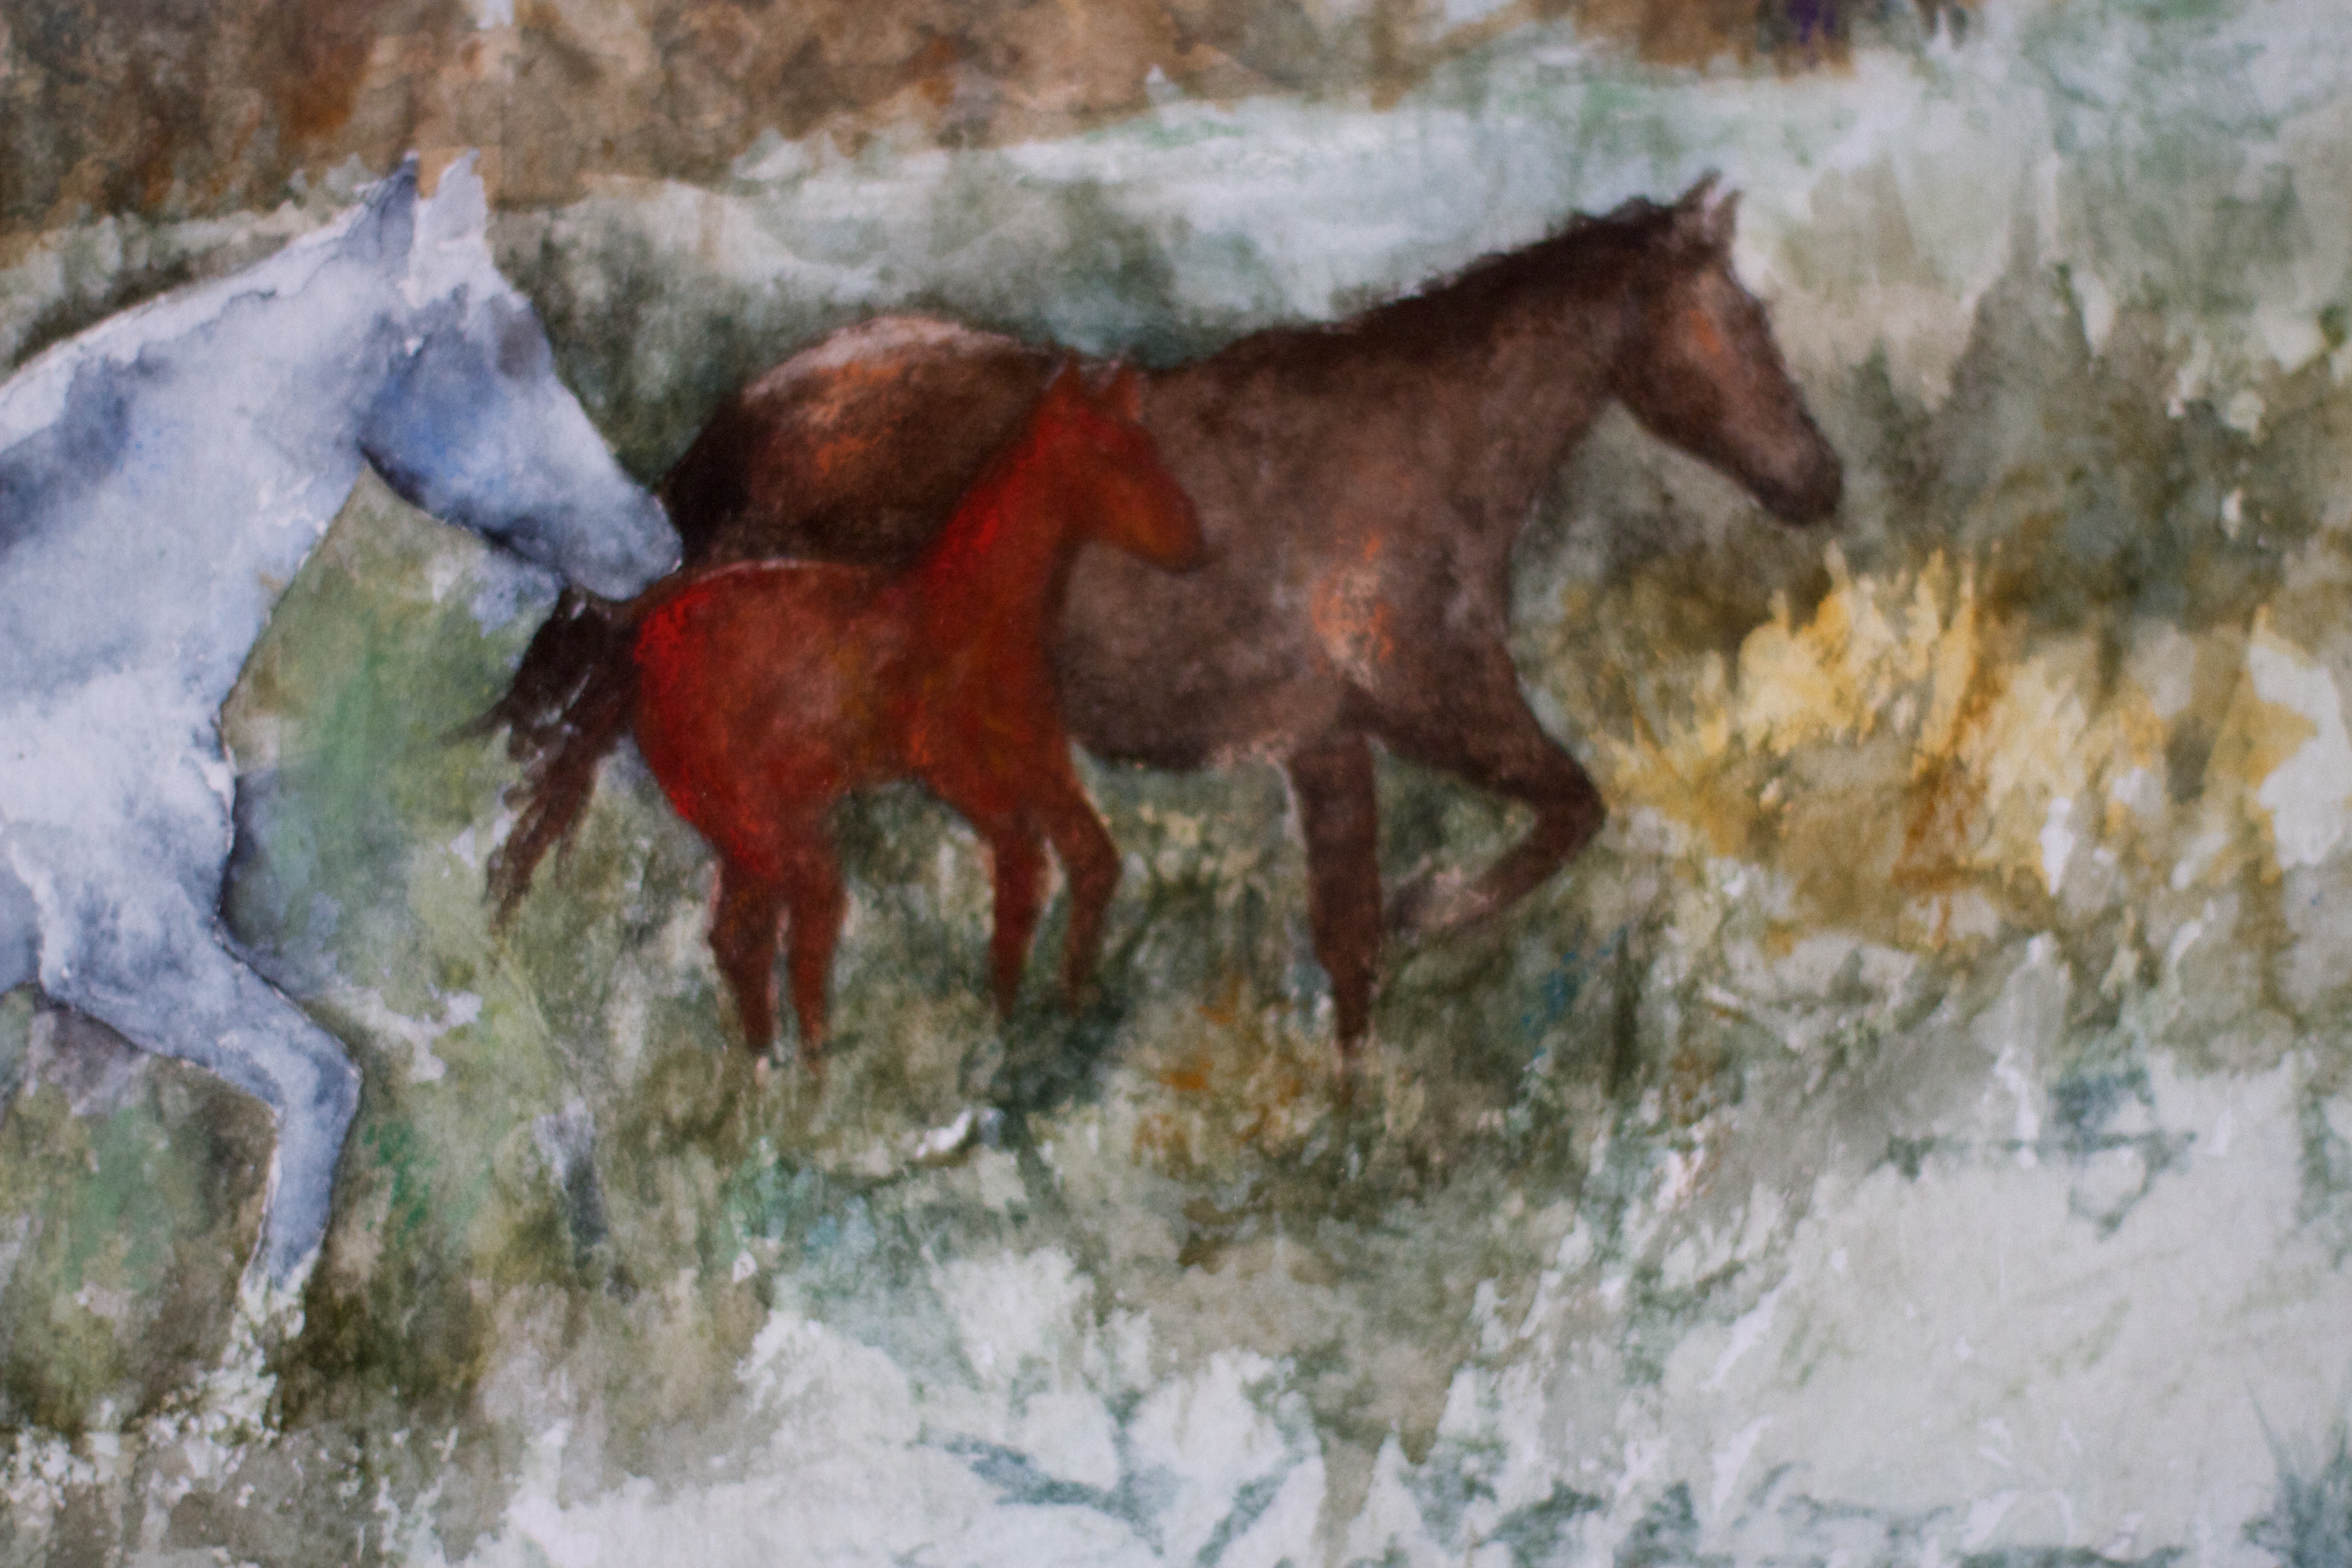
horse, mammal, stallion, mane, painting, mare, foal, watercolor paint, pack animal, horse like mammal, mustang horse